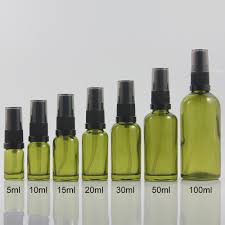
Label: glass